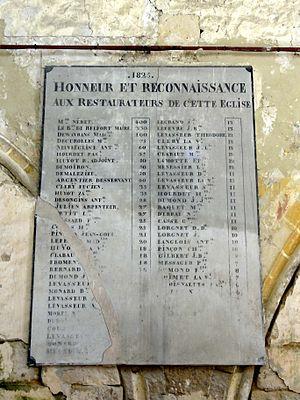
Plaque des donateurs pour la restauration de l'église en 1825.
L'église Saint-Pierre-et-Saint-Michel est une église catholique paroissiale située à Séry-Magneval, en France. Elle se compose d'une nef romane de deux travées exhaussée à la fin du XIIᵉ siècle et d'un transept et d'un chœur bâtis au début du XIIIᵉ siècle dans le style gothique. L'église surprend par son caractère élancé, rare pour une église de dimensions aussi restreintes, dont les croisillons s'ouvrent par de curieux arcs-doubleaux outrepassés. Le chœur, qui remplace sans doute une abside en hémicycle, offre l'un des nombreux exemples d'un chevet plat éclairés par un triplet dans la région. Les bas-côtés ont disparu à une époque indéterminée, et le clocher a malheureusement été arasé au XIXᵉ siècle, puis couvert par une bâtière perpendiculaire au vaisseau central. L'édifice n'a pas encore été inscrit ou classé aux monuments historiques. À la suite d'un programme de travaux établi en 2006, elle a bénéficié d'une restauration totale, qui s'est achevée en 2014.